Juno Beach order of battle

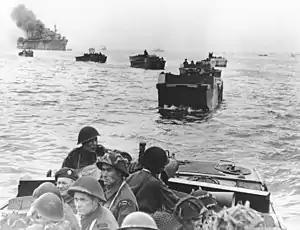
Canadian Infantry of the Royal Winnipeg Rifles approaching Juno Beach aboard LCAs

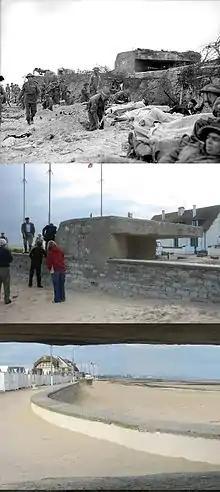
Top: Wounded Canadian soldiers lying on Juno beach awaiting transfer to casualty clearing station, Normandy, France, 6 June 1944. Middle: The same bunker in 2006 Bottom: The view down the beach from the bunker, showing enfilading fire position.

3rd Canadian Infantry Division (Approx. 22,500 Canadian Soldiers)